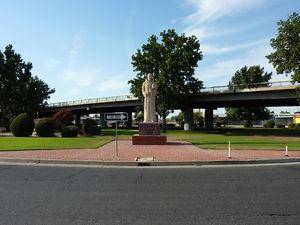
Francisco Hermenegildo Tomás Garcés est un missionnaire franciscain et explorateur espagnol.